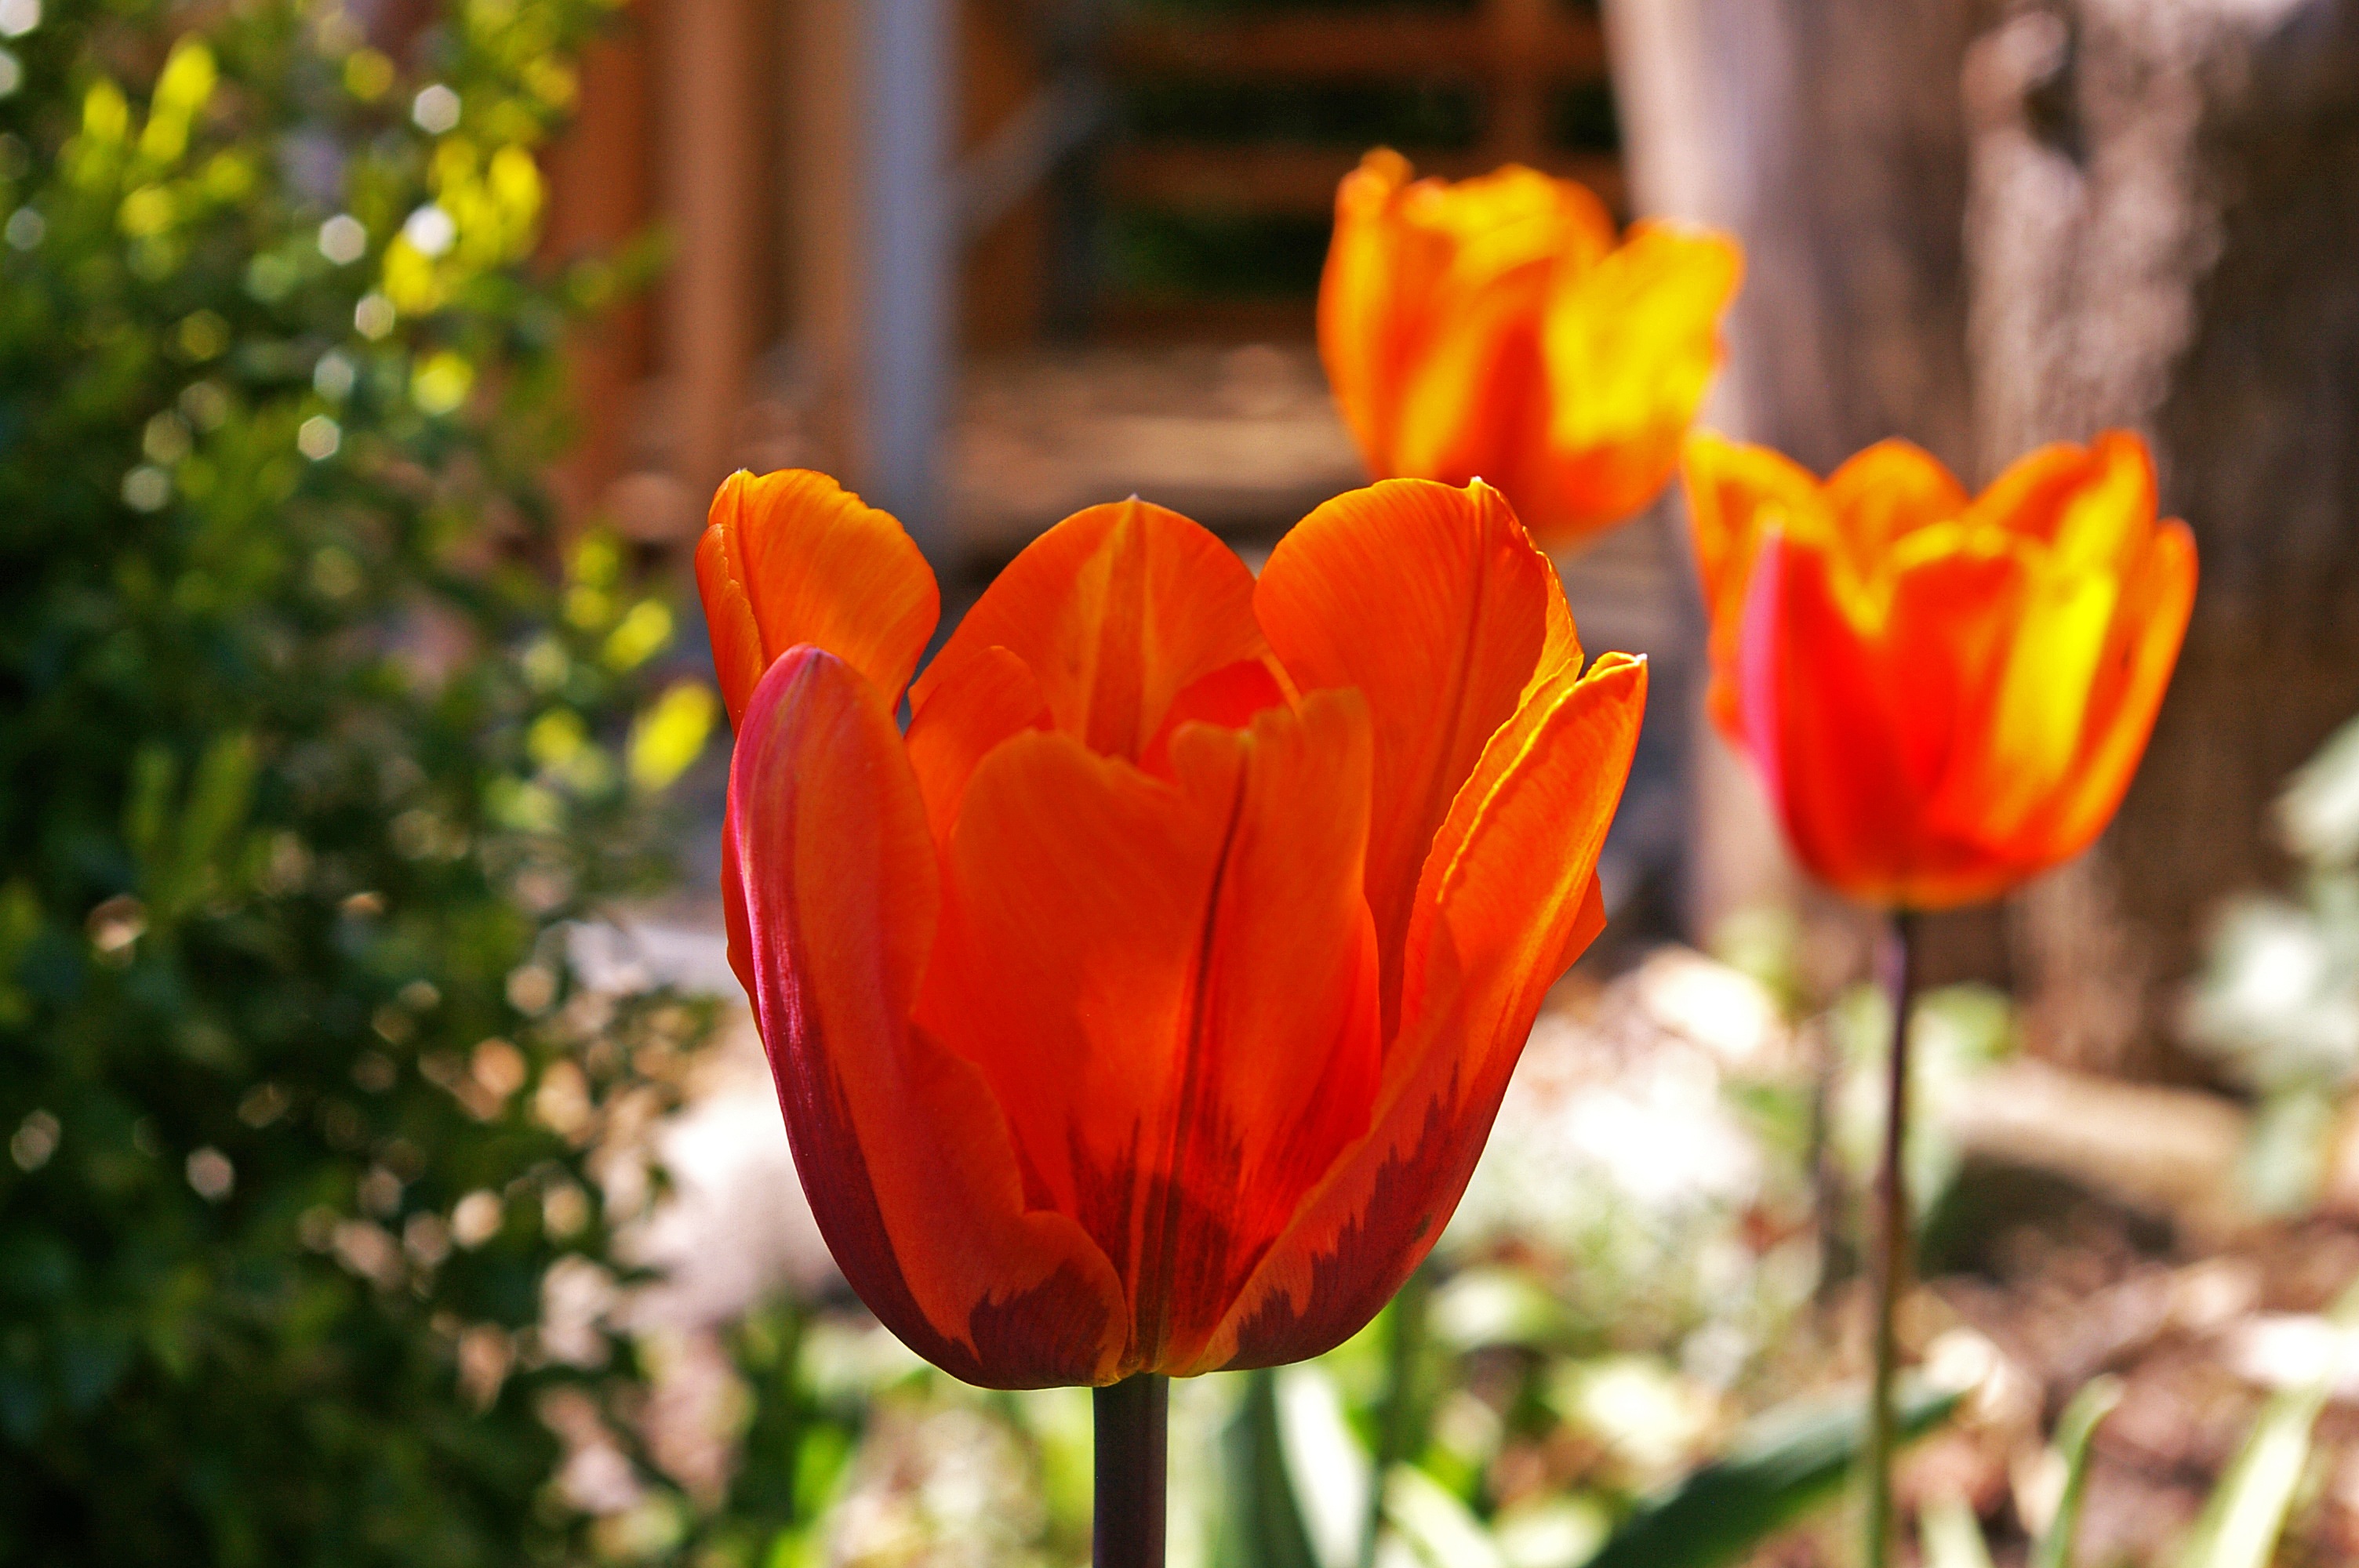
nature, blossom, open, plant, flower, petal, bloom, tulip, spring, botany, garden, decor, flora, flower bed, petals, beautiful, tulips, greeting card, early, awakening, macro photography, yellow petals, flowering plant, orange tulip, yellow tumor, tulip flower, flower bulb, plant stem, land plant